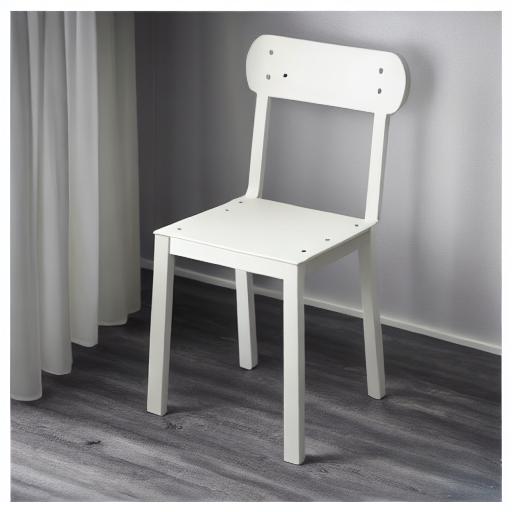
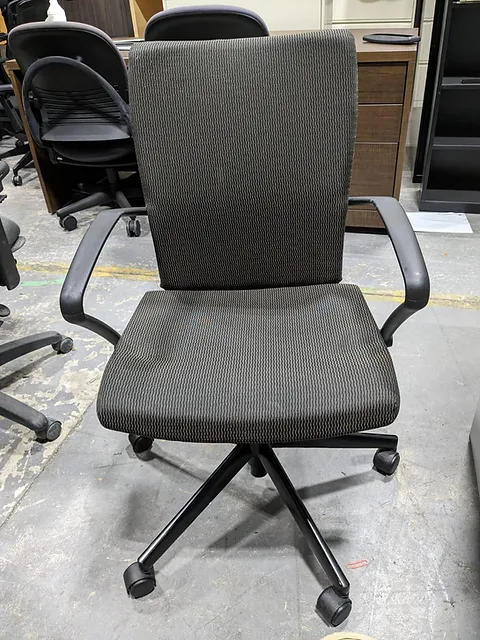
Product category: items_chair
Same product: no